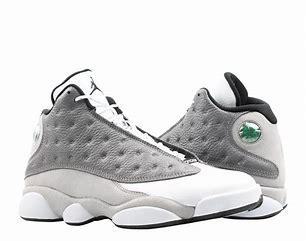
Brand: Jordan
Model: 13